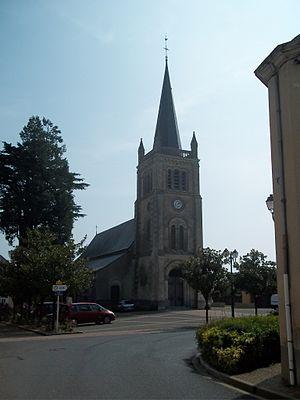
Eglise de Joué-en-charnie
Joué-en-Charnie est une commune française, située dans le département de la Sarthe en région Pays de la Loire, peuplée de 654 habitants.
La liste des églises de la Sarthe recense de la manière la plus complète possible les églises, cathédrale et basilique situées dans le département français de la Sarthe.